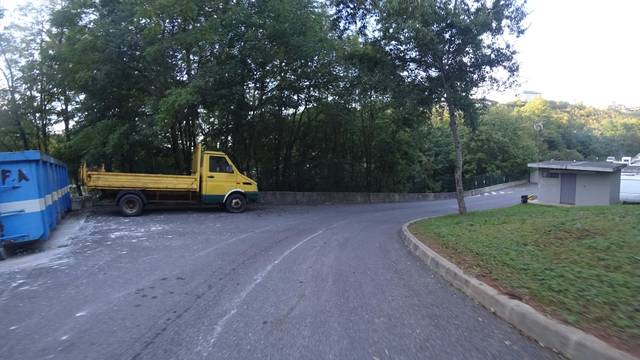
Region: France
Coordinates: 44.352, 2.556